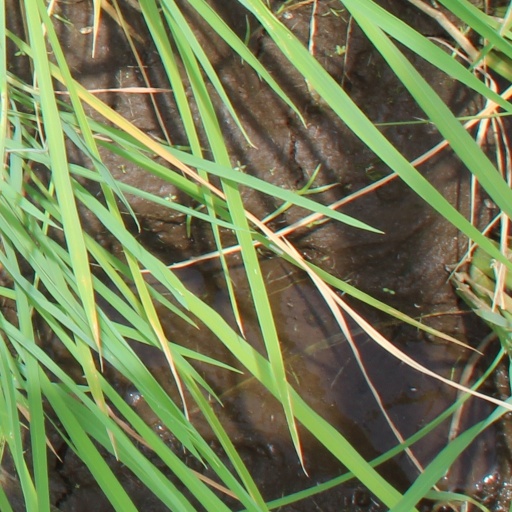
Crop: rice